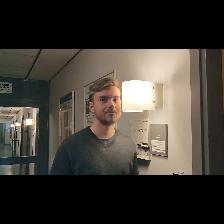
Label: Human